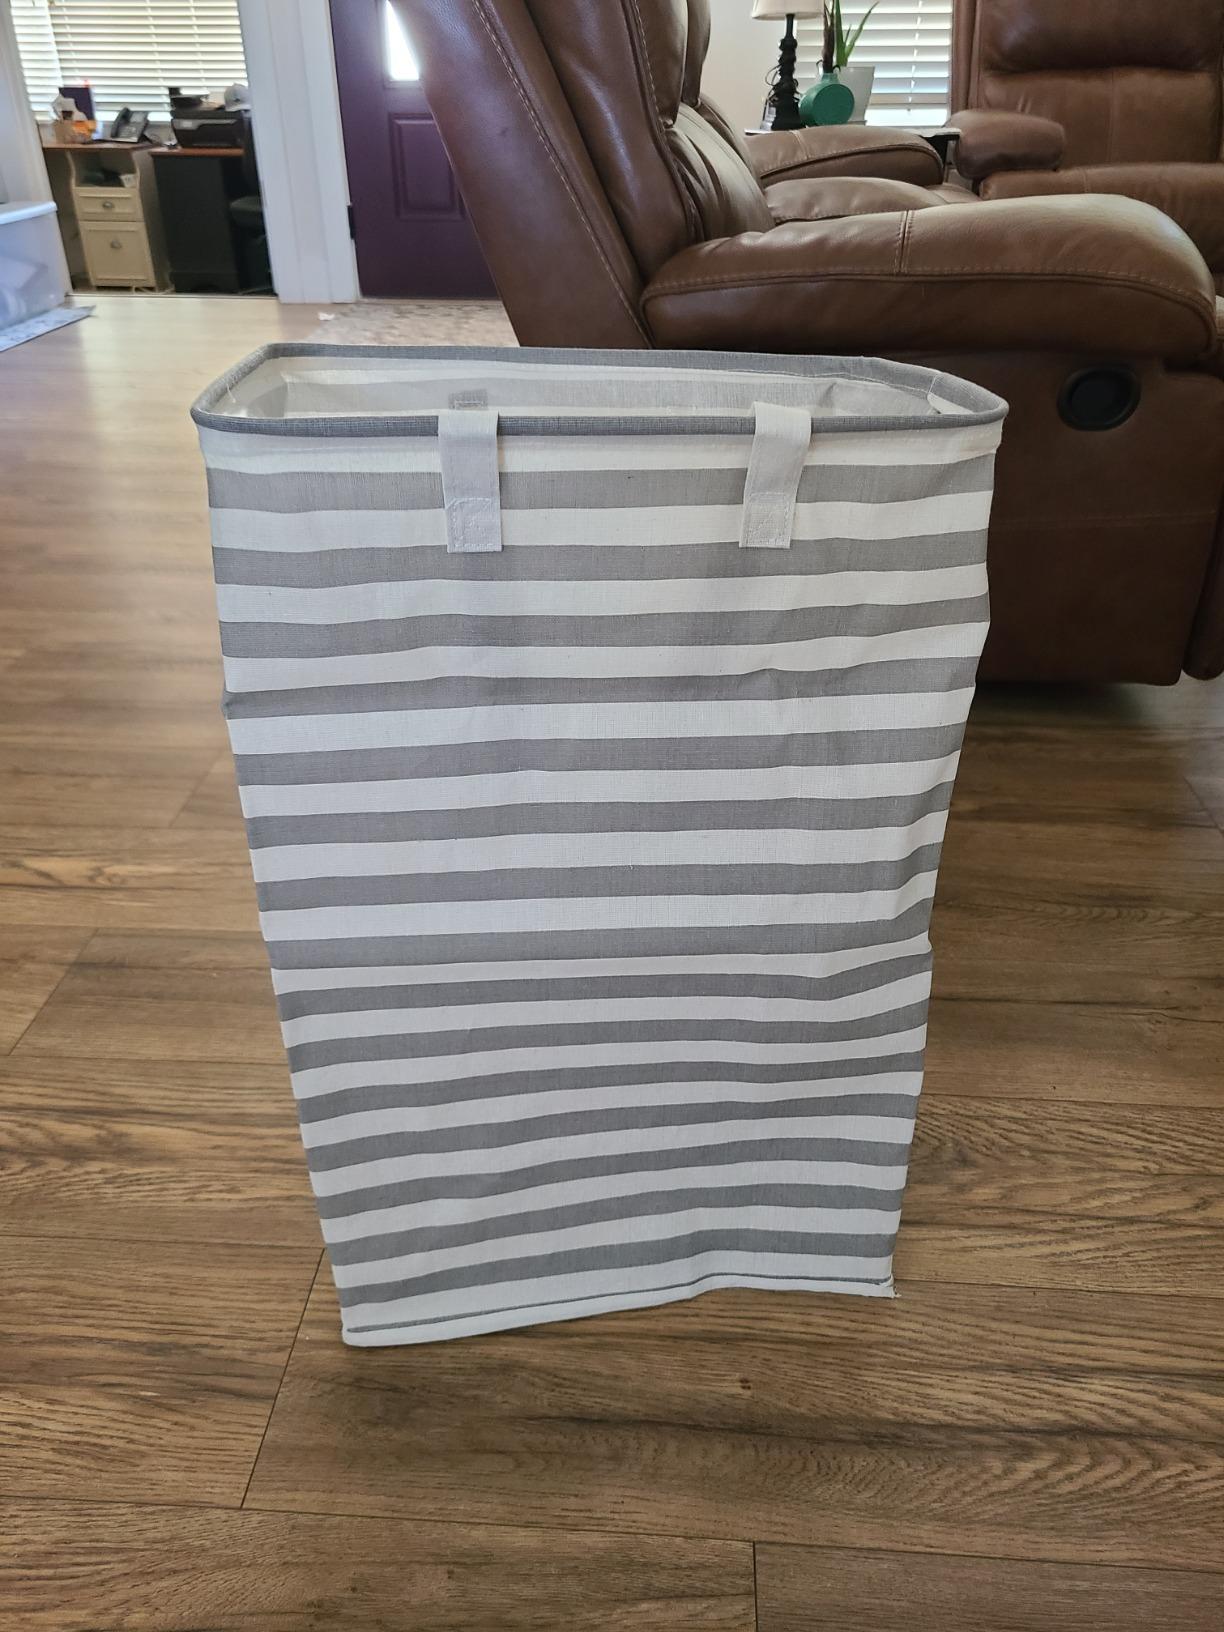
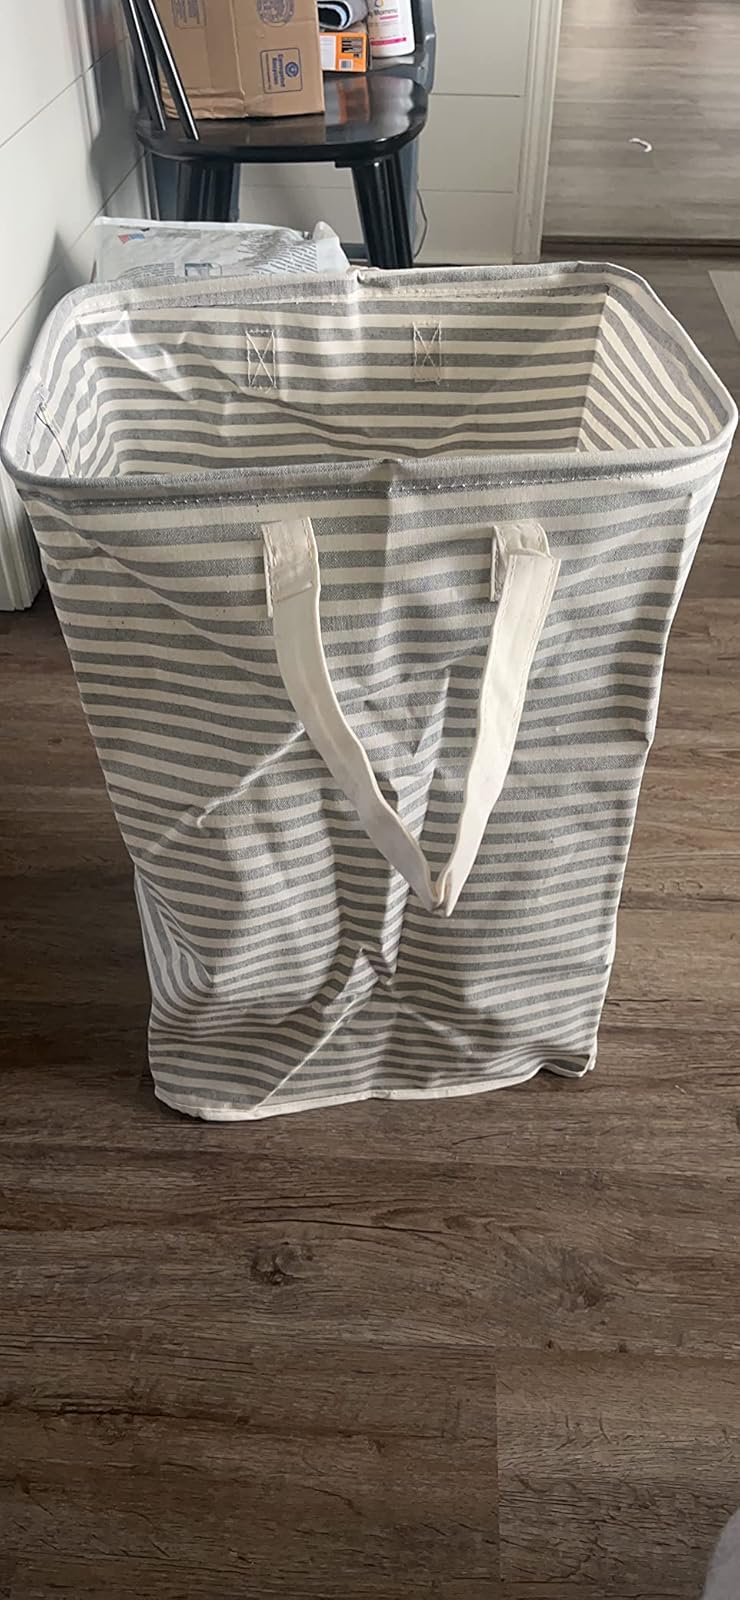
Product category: items_hamper
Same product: no